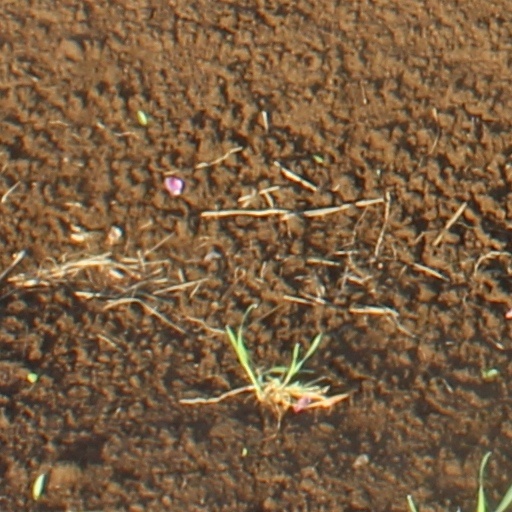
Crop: wheat